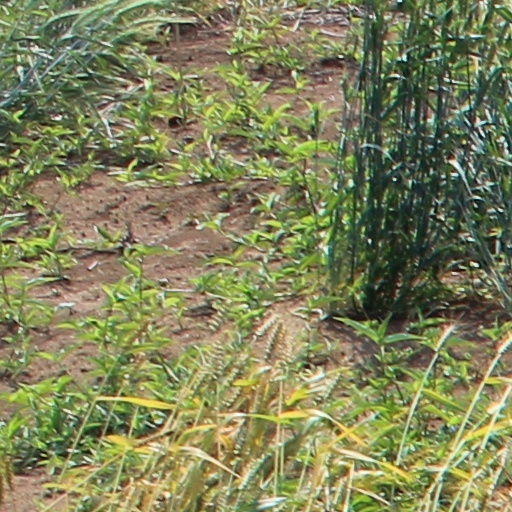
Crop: wheat